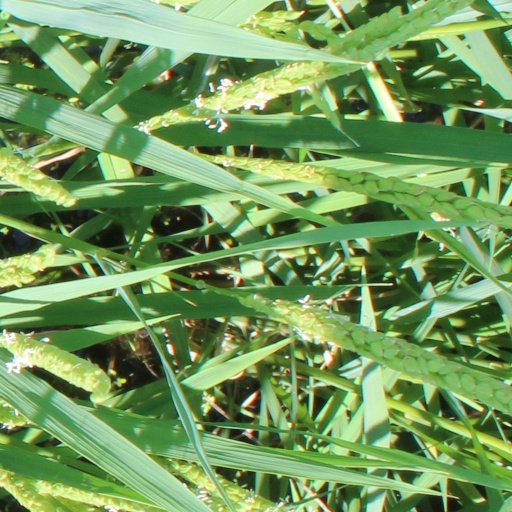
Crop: rice